Epsilon Indi

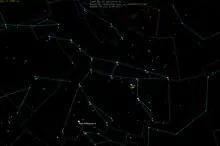

This star has the third highest proper motion of any star visible to the unaided eye, after Groombridge 1830 and 61 Cygni, and the ninth highest overall. This motion will move the star into the constellation Tucana around 2640 AD. ε Indi A has a space velocity relative to the Sun of 86 km/s, which is unusually high for what is considered a young star. It is thought to be a member of the ε Indi moving group of at least sixteen population I stars. This is an association of stars that have similar space velocity vectors, and therefore most likely formed at the same time and location. ε Indi will make its closest approach to the Sun in about 17,500 years when it makes perihelion passage at a distance of around .